Face (rapper)

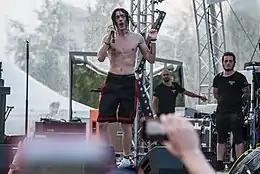
Face performing at VK Fest in 2018

Face's songs are often profane, sexually explicit, and contain references to drugs, which has led to socially conservative law enforcement in Russia to cancel his concerts. In response to this censorship, he released a politically charged album, "Пути неисповедимы" ("Mysterious Ways"), on 2 September 2018, that criticizes the corruption and social problems in Russia, which he has described as a "third world country." Face had received offers from President Vladimir Putin's public relations officials to produce pro-government content for the Kremlin, but turned it down.